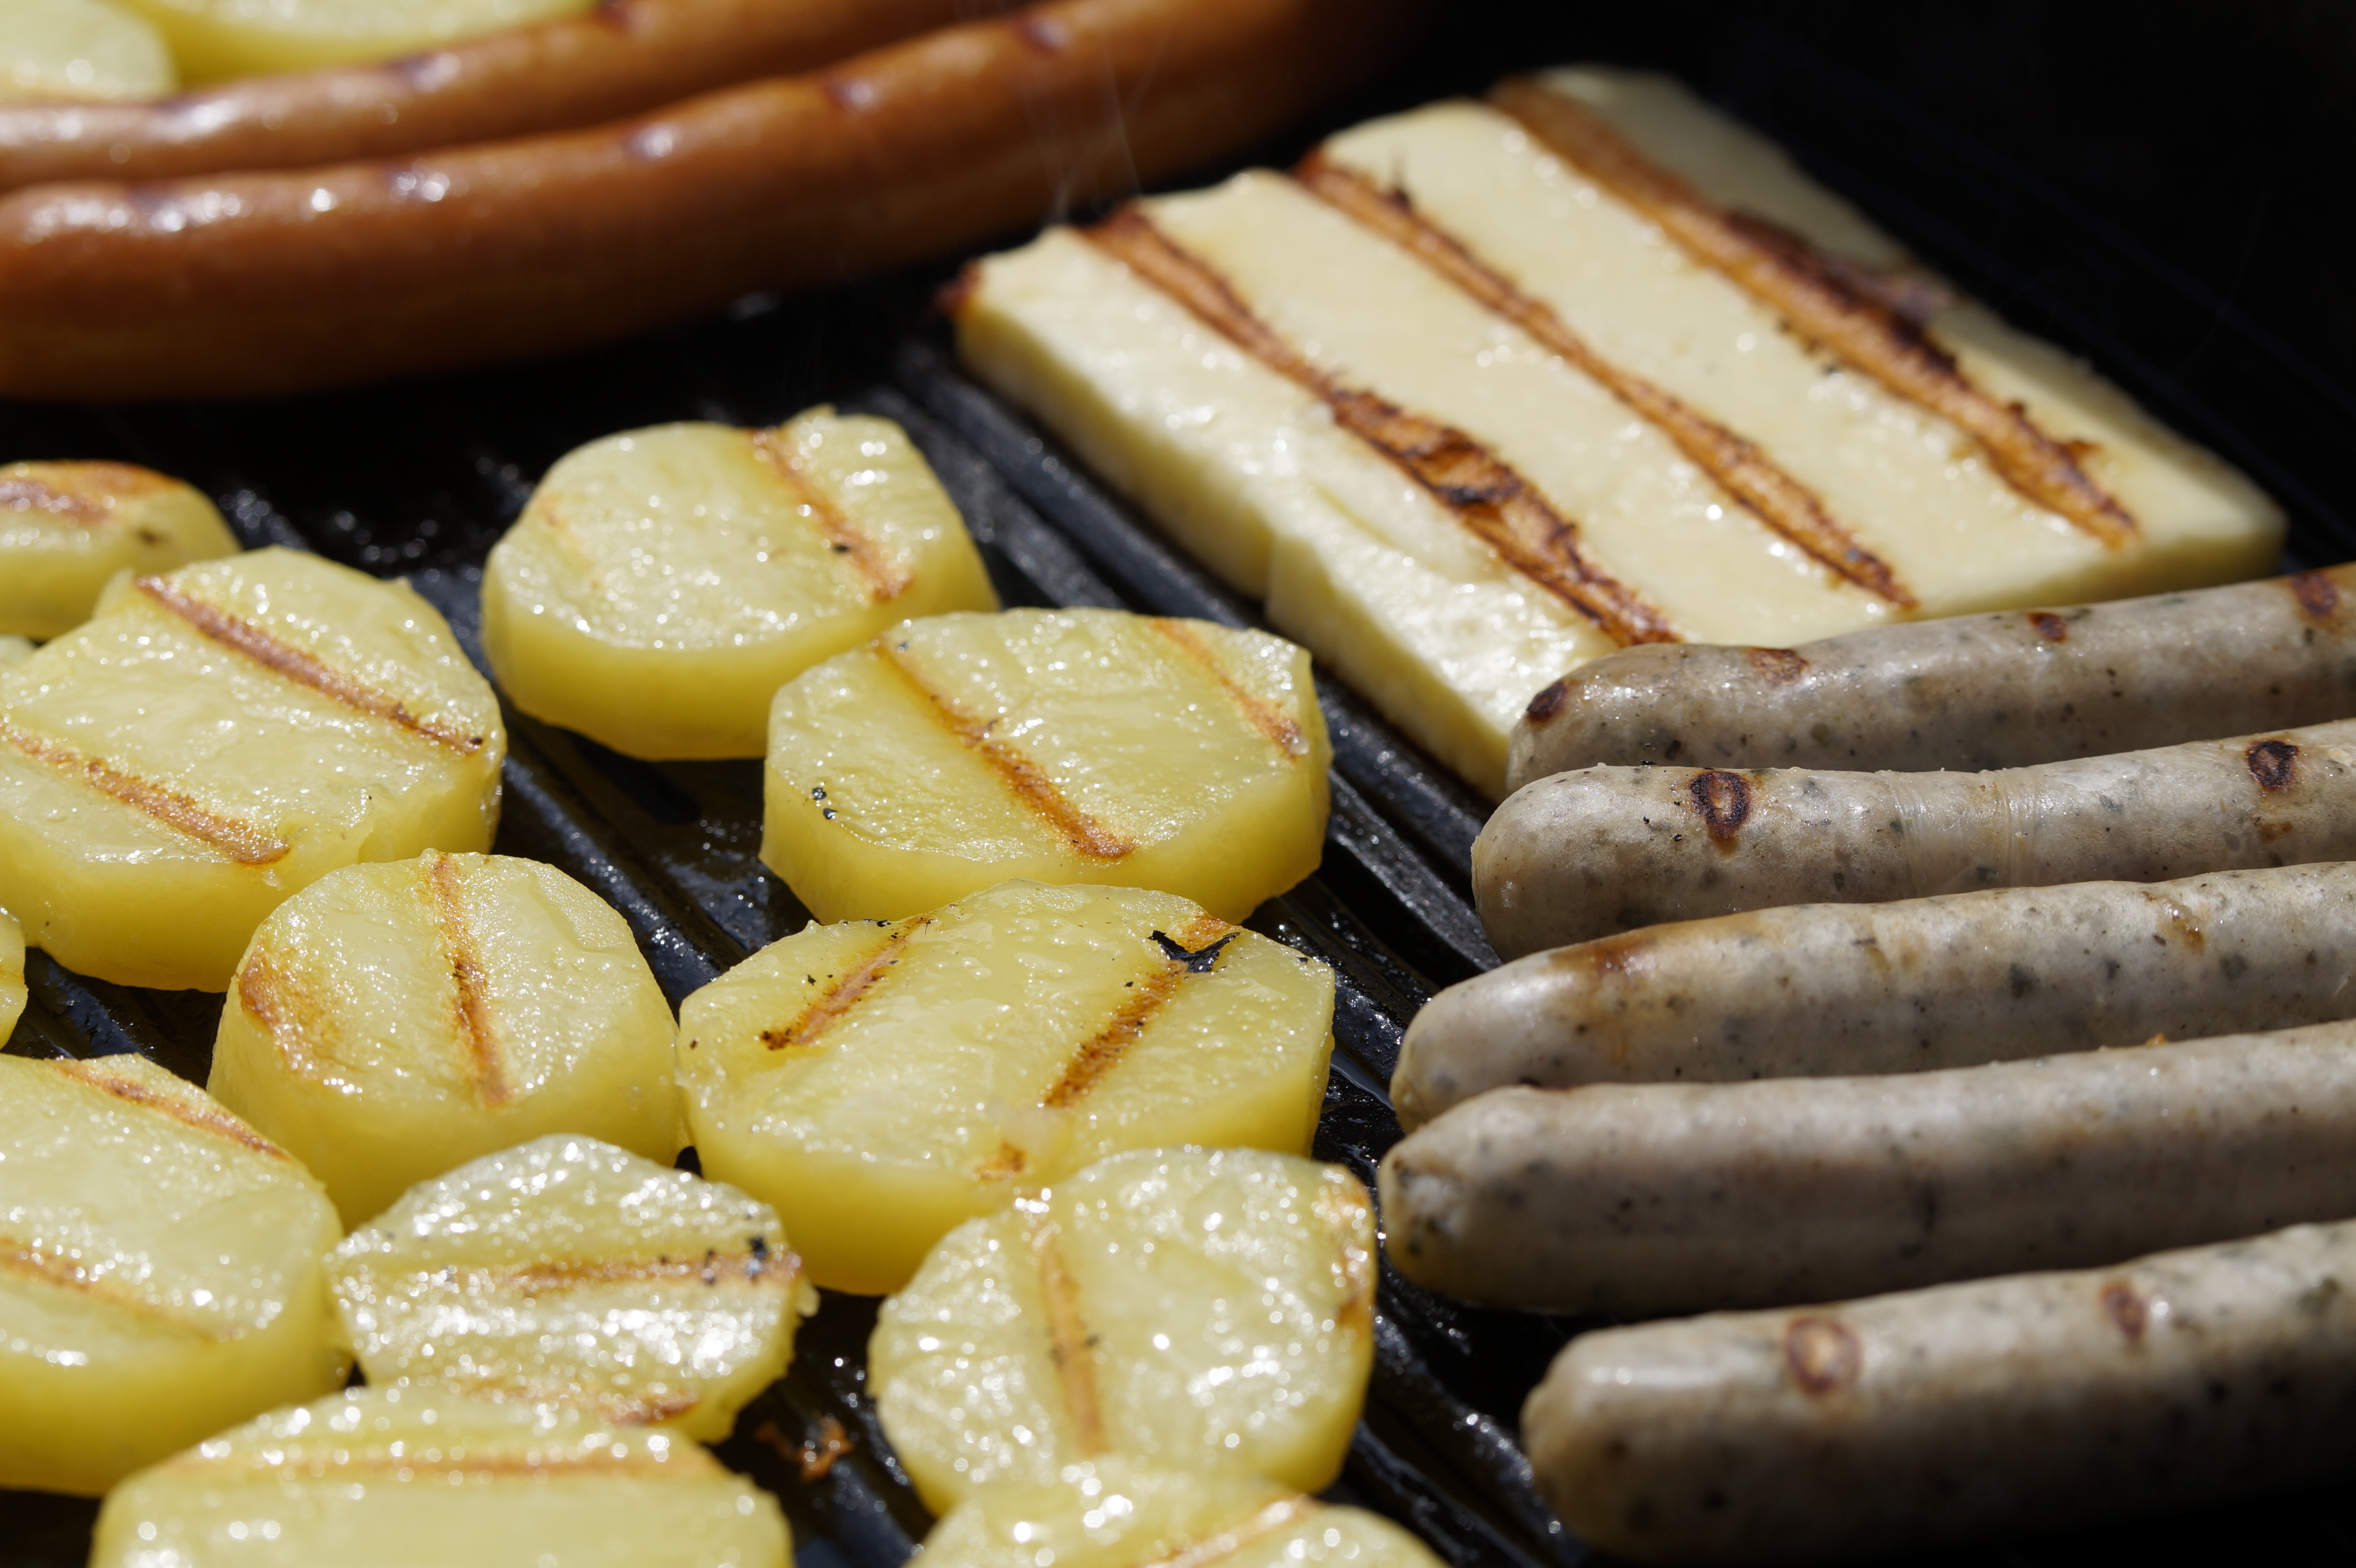
plant, summer, dish, meal, food, produce, vegetable, breakfast, dessert, eat, meat, lunch, barbecue, cuisine, delicious, preparation, grill, sausage, hot, tasty, grilled, potatoes, flavor, flowering plant, sausages, grilling, garden party, grill sausage, land plant, grilled cheese